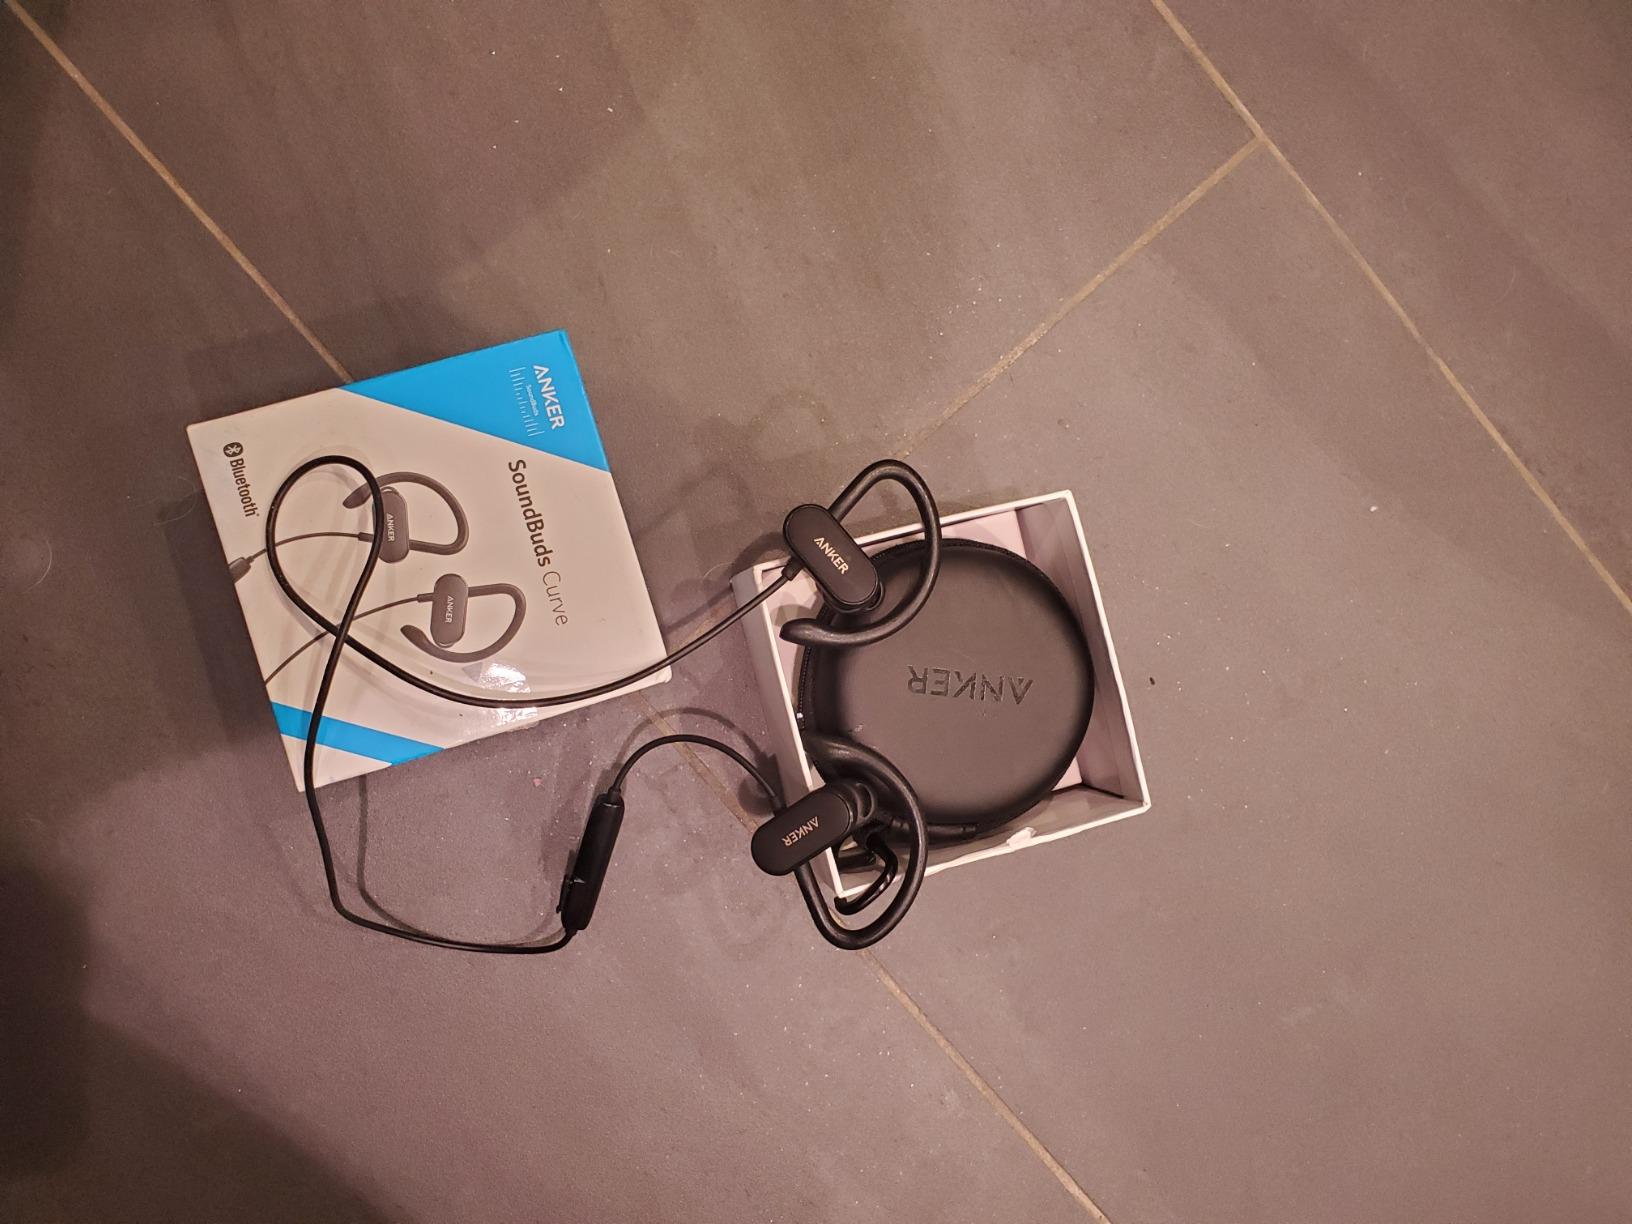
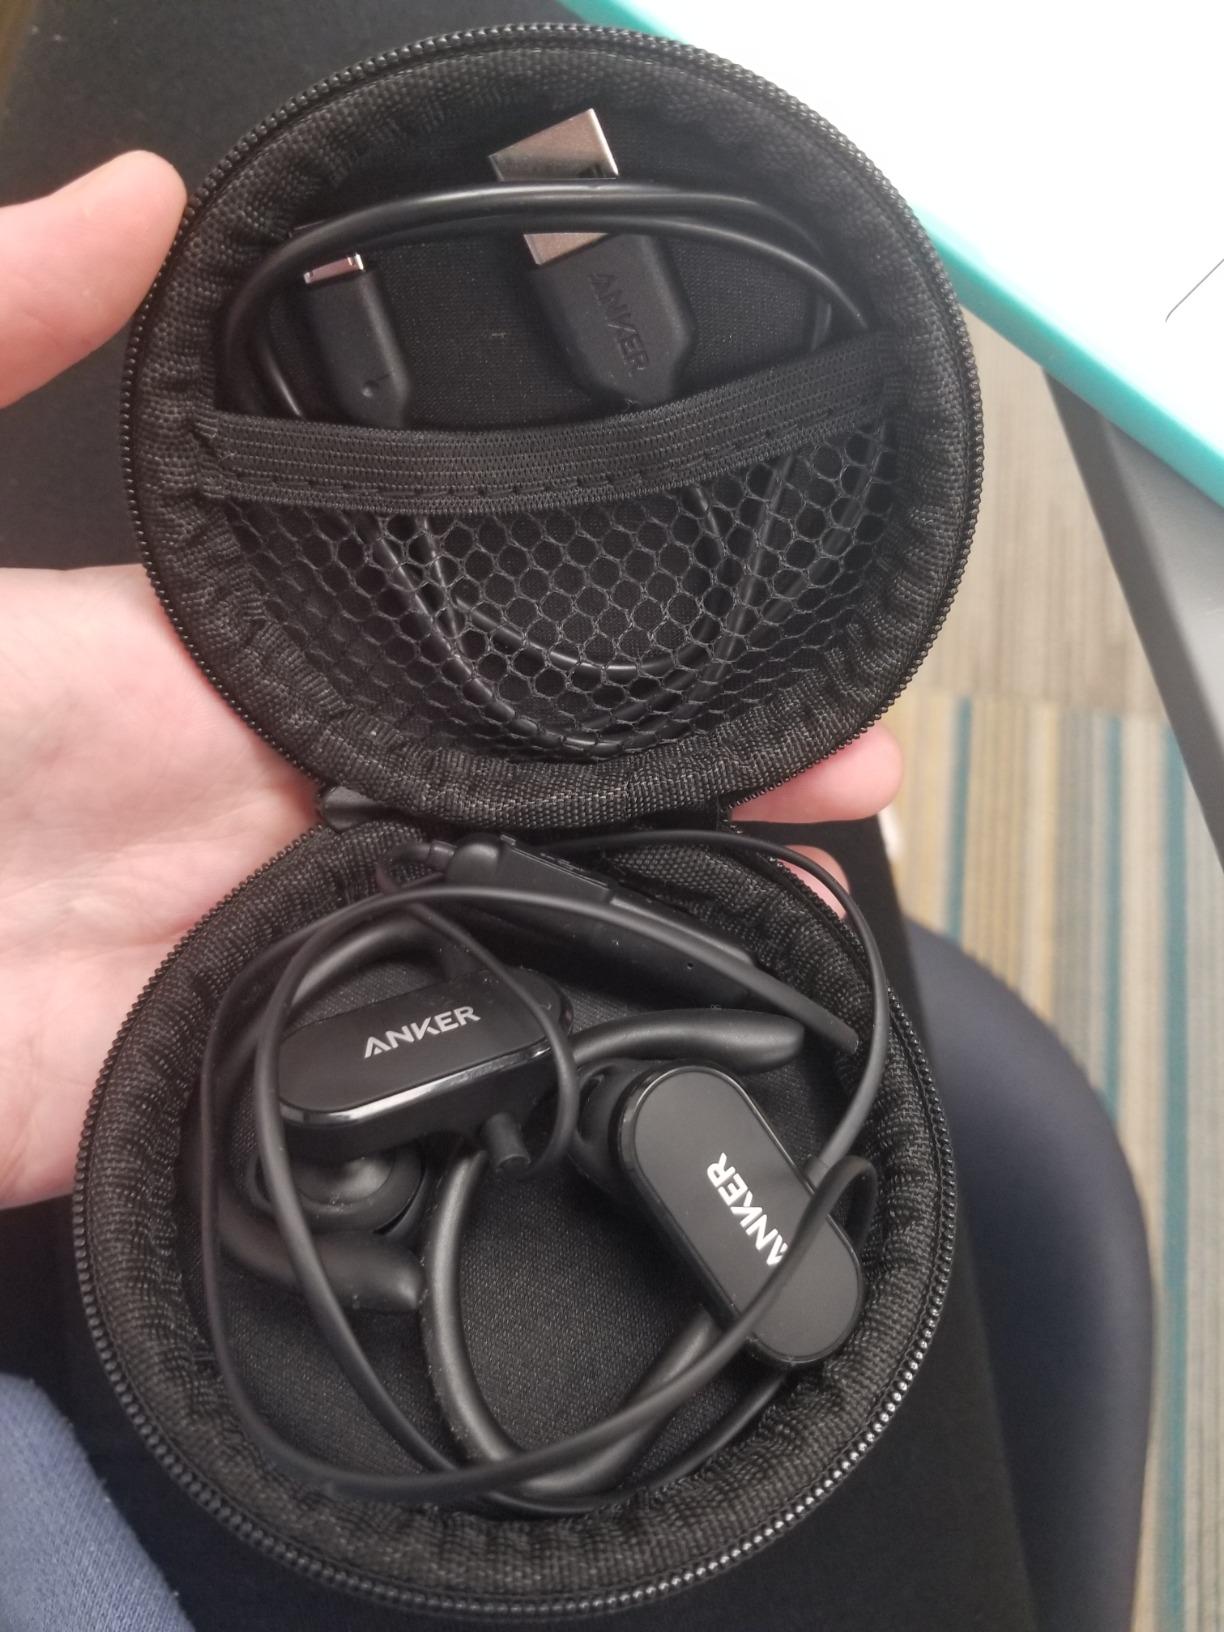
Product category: headphones
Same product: yes